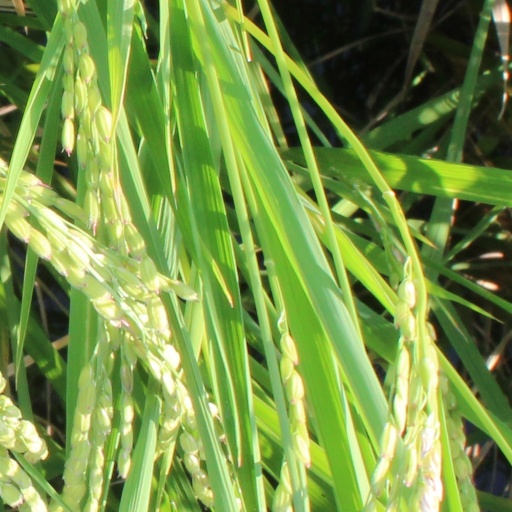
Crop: rice